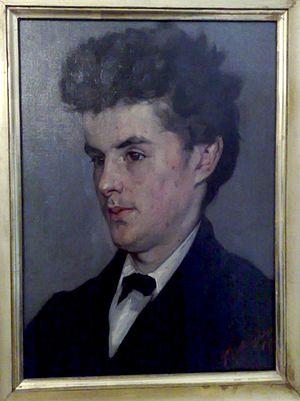
Auguste Baud-Bovy, né à Genève le 13 février 1848, et mort à Davos le 3 juin 1899, est un artiste-peintre suisse.